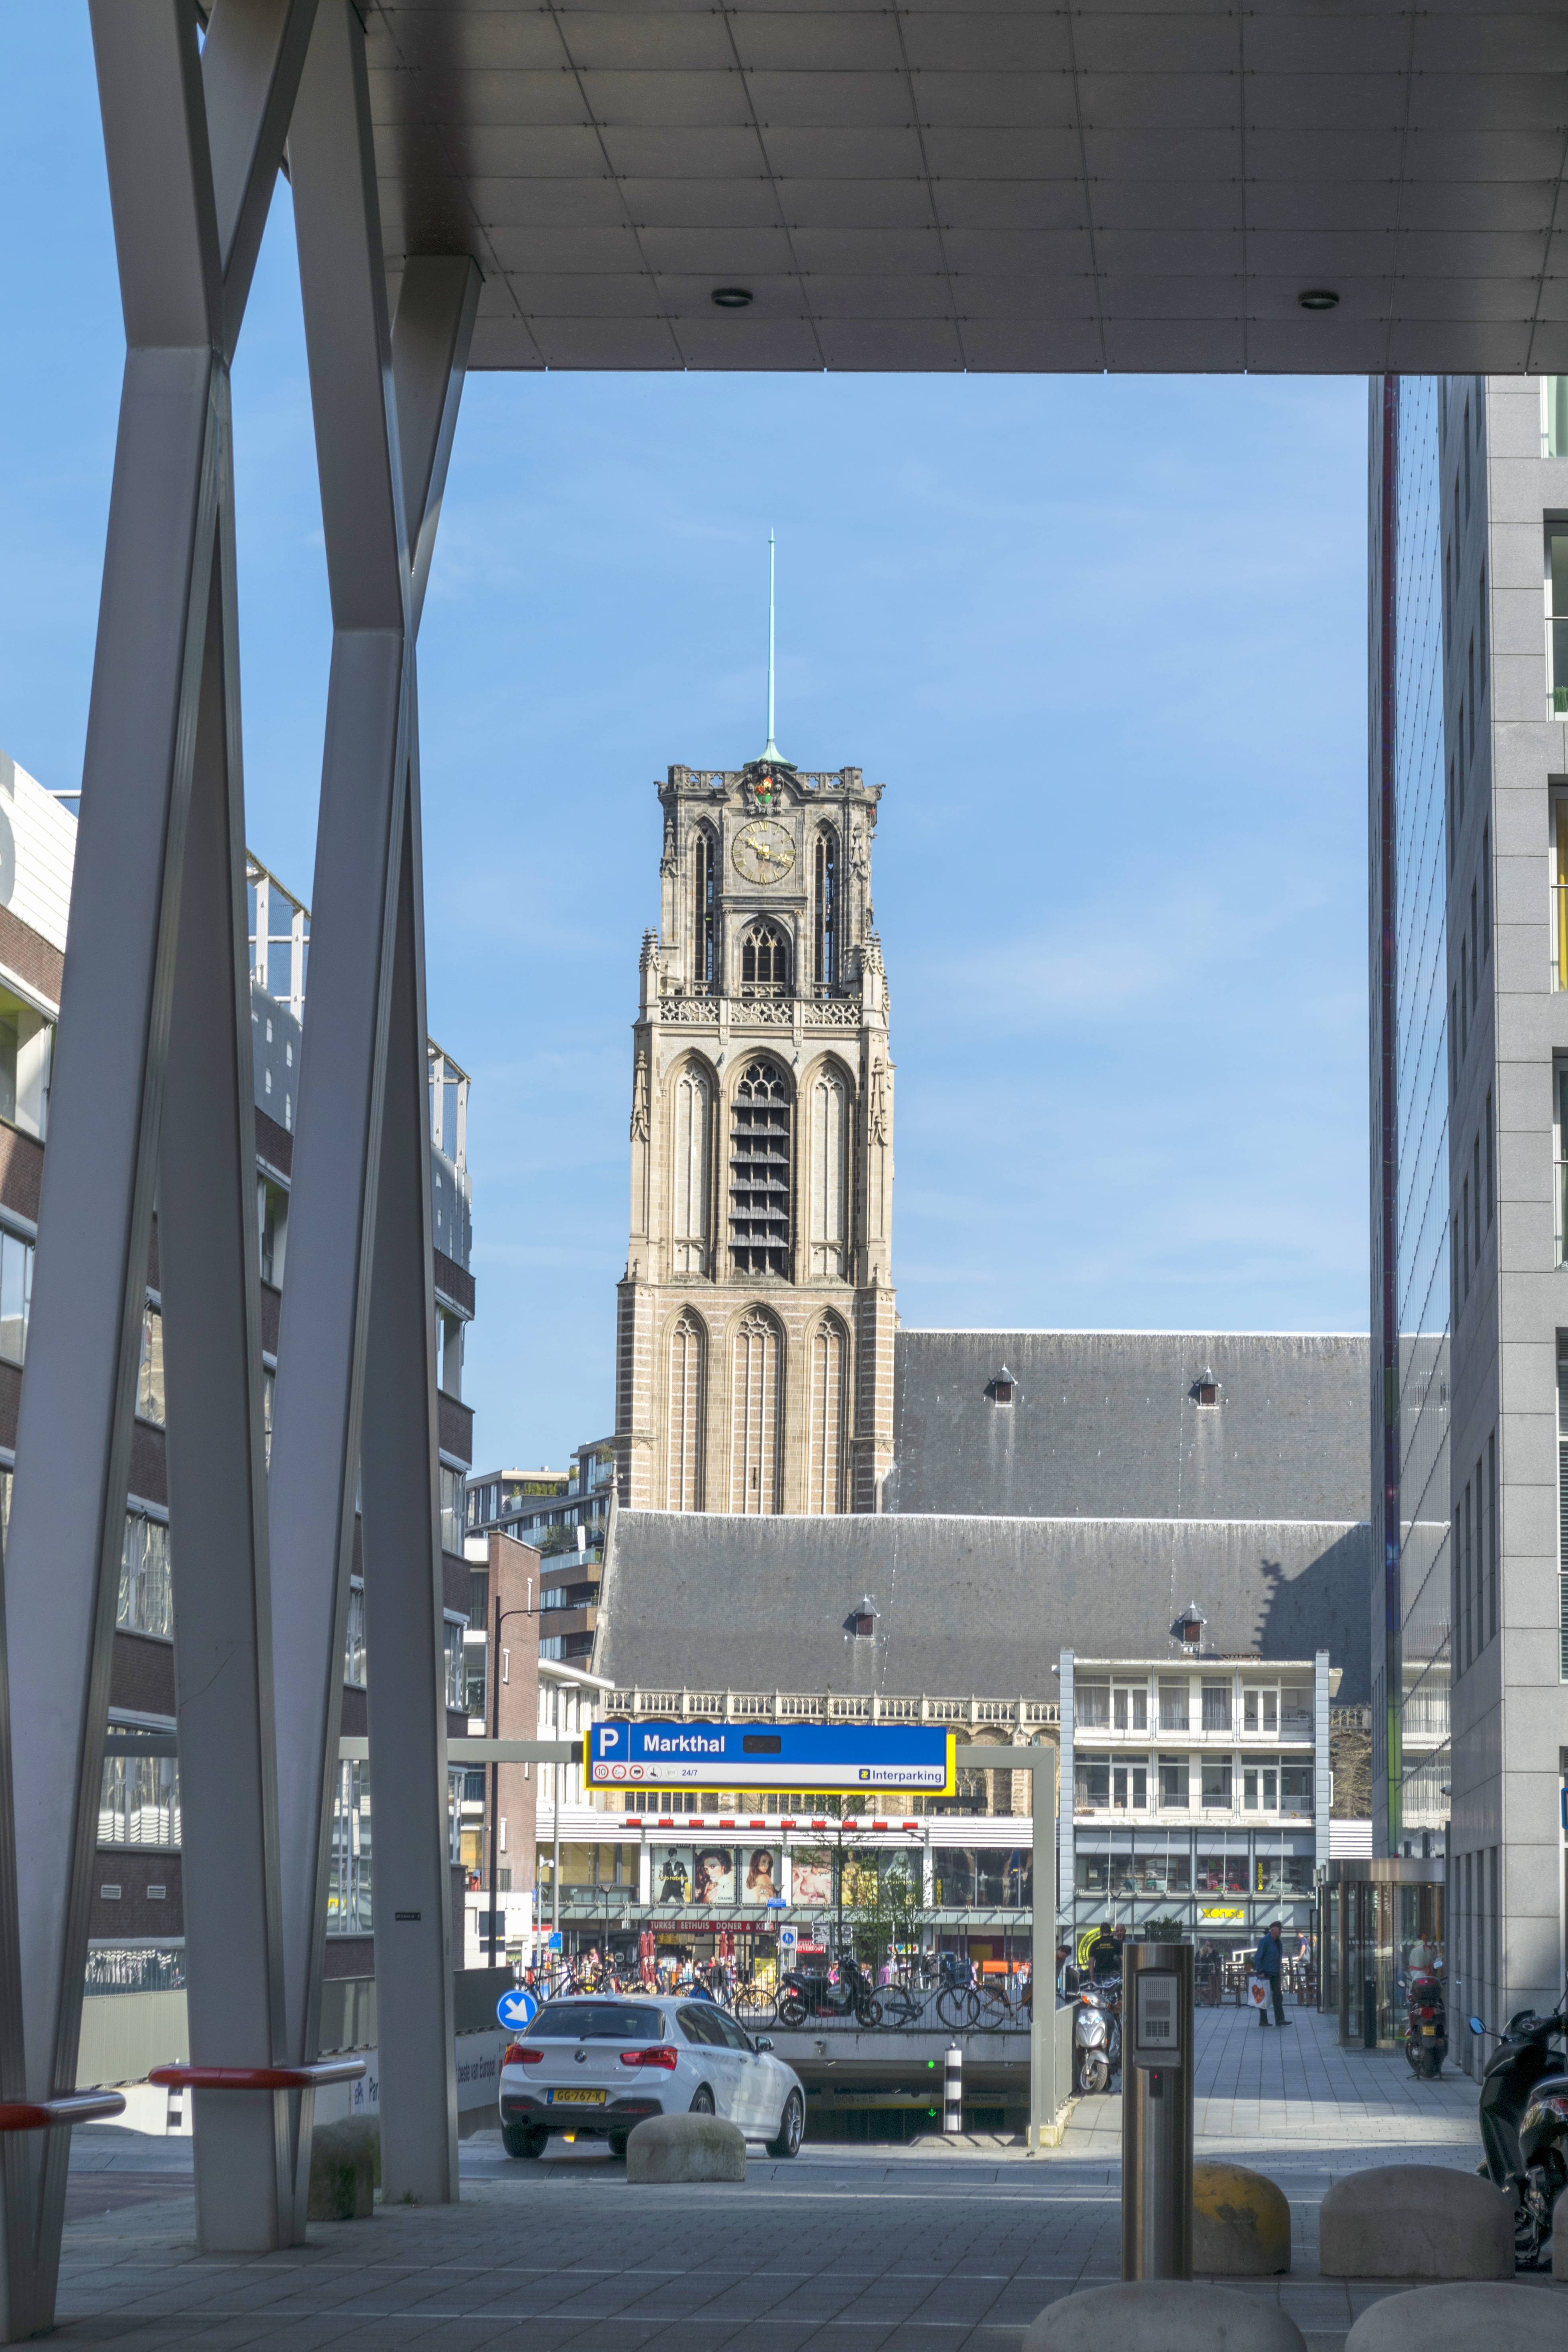
outdoor, architecture, building, city, skyscraper, cityscape, downtown, tower, landmark, facade, nikon, tower block, public transport, nederland, netherlands, rotterdam, outdoorphotography, metropolis, paulvandevelde, pdvandevelde, padagudaloma, stadsfotografie, nederlandinfotos, buildingcomplex, laurenskerk, blaak, urban area, human settlement, metropolitan area